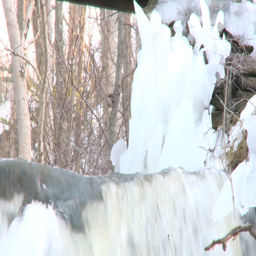
icicles forming on a small waterfall during a cold winter